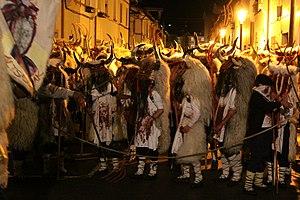
Horde de Momotxorros
Les Momotxorros sont les personnages centraux du carnaval rural basque d'Altsasu, gros bourg de la communauté forale de Navarre en Espagne. Les hommes et les femmes qui les incarnent, vêtus d'une peau de mouton et d'un tablier ensanglanté, portant cornes de vaches et sonnailles, envahissent les rues de la ville la nuit du Mardi gras en menaçant les passants de leur fourche.